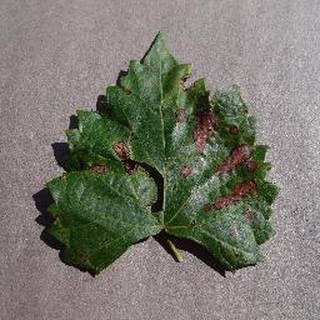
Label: grape_esca_black_measles